Fire Emblem Engage

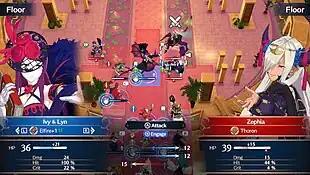
A preview showing the potential result of combat, with the map in the background, in Chapter 14

"Fire Emblem Engage" is a tactical role-playing game. Players control the main character whose name and gender can be specified at the start of the game; by default, the main character's name is Alear. The player controls Alear and their allies through a series of battles as the plot advances; there are also optional "skirmish" battles and "Paralogue" side missions if the player wants to further strengthen their team. In-between these story battles, the player can have their characters relax and engage in social activities with each other. New characters will regularly join Alear's team as the game progresses; these characters have their own personal starting statistics (stats), stat growth rates, and unique personal skill. Each character has a specific set of other characters they can gain "support levels" with. As their support level increases, units unlock conversations and increased bonuses when fighting nearby in battle.